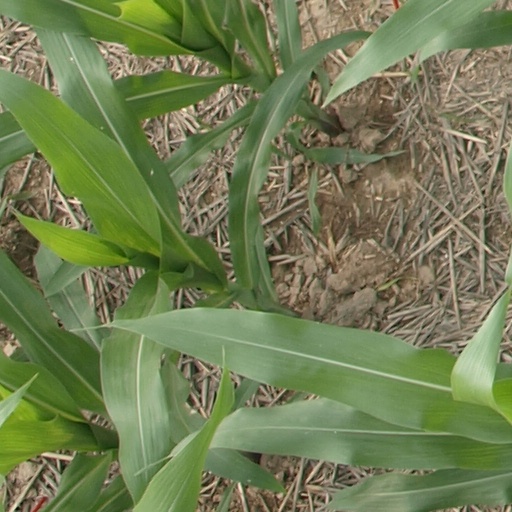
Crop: maize; corn